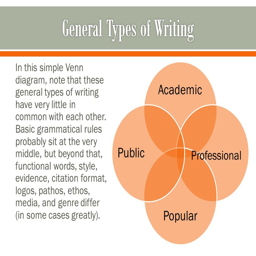
in this simple diagram , note that these general types of writing have very little in common with each other .